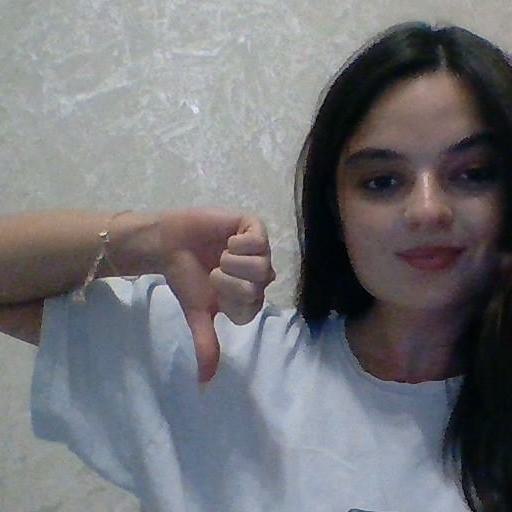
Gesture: dislike